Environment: lab
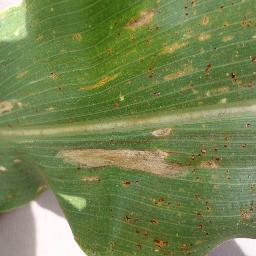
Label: northern_corn_leaf_blight